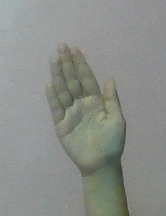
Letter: seen